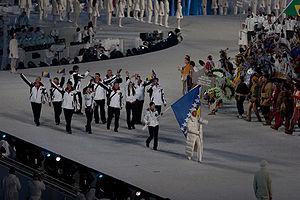
Cet article contient des informations sur la participation et les résultats de la Bosnie-Herzégovine aux Jeux olympiques d'hiver de 2010 à Vancouver au Canada. C'était sa 5ᵉ participation aux Jeux olympiques d'hiver.